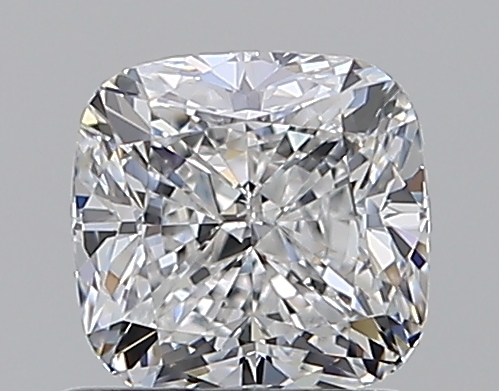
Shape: cushion
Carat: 1
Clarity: VVS2
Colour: E
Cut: VG
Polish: EX
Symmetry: VG
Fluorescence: F
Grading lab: GIA
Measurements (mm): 5.55 x 5.45 x 3.87